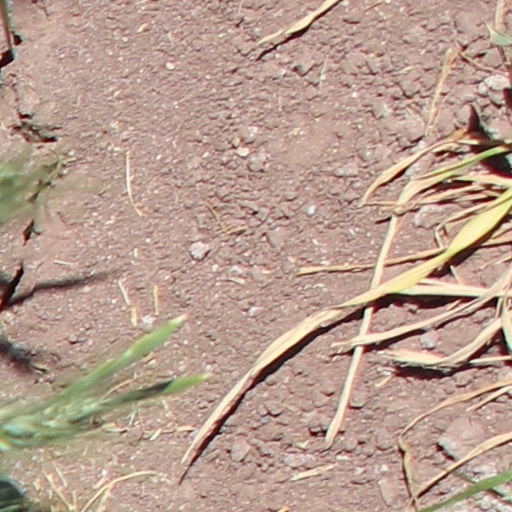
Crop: wheat